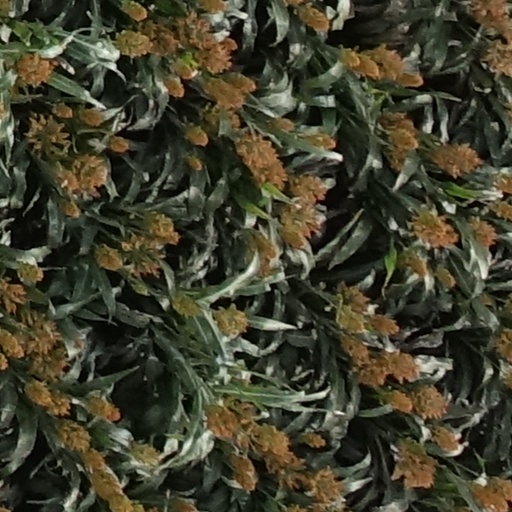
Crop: sorghum